Question: Please indicate a possible affordance area of the book that can be used for reading
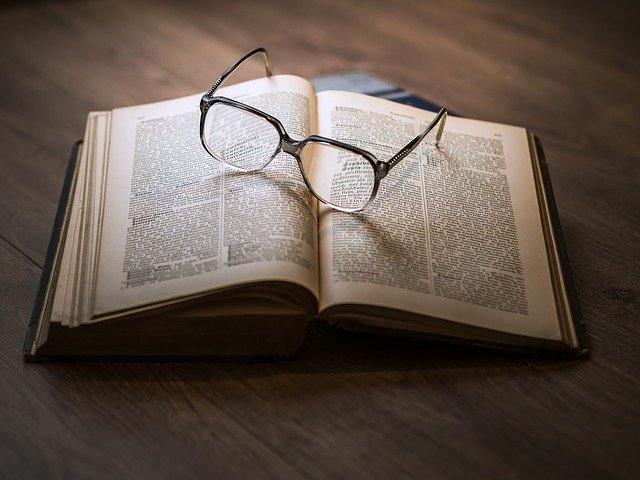
Answer: [16, 72, 583, 364]